Ingrid Gfölner

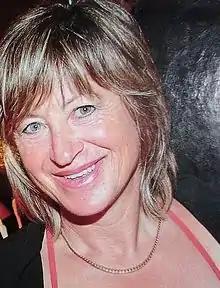
Ingrid Gfölner

Ingrid Schmid-Gfölner (born 13 September 1952) is an Austrian former alpine skier.